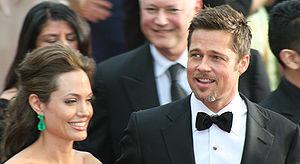
Angelina Jolie [ænd͡ʒeˈliːnɪ d͡ʒoʊˈliː], née Angelina Jolie Voight le 4 juin 1975 à Los Angeles, est une actrice, réalisatrice, scénariste, productrice, mannequin, philanthrope, écrivaine et ambassadrice de bonne volonté américano-cambodgienne. Elle a reçu trois Golden Globes, deux Screen Actors Guild Awards et un Oscar du cinéma.